Elva Hsiao

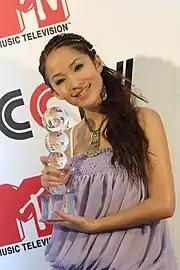
Hsiao at CCTV-MTV Music Awards in Beijing in July 2002.

Hsiao's next album, "4U," released in 2002, featured a song that Hsiao wrote the lyrics for. She collaborated with English boy band Blue that year on a remake of their song "U Make Me Wanna" for her album "Theme Song of Love, Kissing". That album featured two songs in which Hsiao contributed to production. That same year, Hsiao made her feature film debut in the Hong Kong crime thriller, "Infernal Affairs" in a minor role as the ex-girlfriend of Tony Leung's character. The film was remade in the US as "The Departed", which went on to win an Academy Award.